Environmental impact of nuclear power

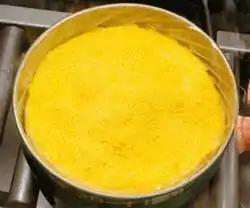
A drum of yellowcake

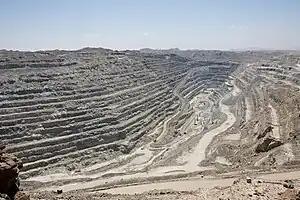
Rössing open pit uranium mine, Namibia

Uranium mining is the process of extracting uranium ore from the ground. Kazakhstan, Canada, and Australia are the top three producers and together account for 63% of world uranium production. A prominent use of uranium is as fuel for nuclear power plants. The mining and milling of uranium present significant dangers to the environment.